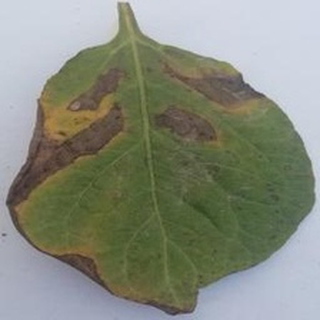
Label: potato_late_blight